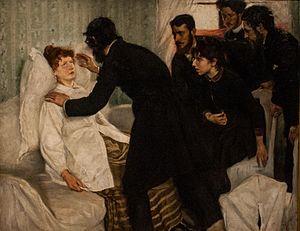
Cet article présente un résumé de l'histoire de l'hypnose.
En français, le terme hypnose désigne à la fois des états modifiés de conscience, les pratiques thérapeutiques utilisées pendant cet état, et les techniques permettant de créer cet état.
L'École de la Salpêtrière, aussi appelée École de Paris, est, avec l'École de Nancy, l'une des deux grandes écoles ayant participé à l'« âge d'or » de l'hypnose en France de 1882 à 1892. Elle est basée à l'hôpital de la Salpêtrière. Le chef de file de cette école, le neurologue Jean Martin Charcot, contribue à réhabiliter l'hypnose comme sujet d'étude scientifique en la présentant comme un fait somatique propre à l'hystérie. Charcot utilise également l'hypnose comme méthode d'investigation, pensant mettre ses patientes hystériques dans un « état expérimental » permettant de reproduire et d'interpréter leurs symptômes.
Le spiritualisme moderne anglo-saxon est un mouvement religieux monothéiste. Fondé sur la croyance en Dieu, il se distingue par la croyance en une communication possible avec les défunts. Ceux-ci pouvant être contactés par de simples individus ou par des médiums entraînés, dans le but de recueillir des informations sur la vie après la mort.
La psychothérapie désigne les soins ou l'accompagnement par une personne formée à cela, d'une ou plusieurs autres personnes souffrant de problèmes psychologiques, parfois en complément d'autres types d'interventions à visée thérapeutique.